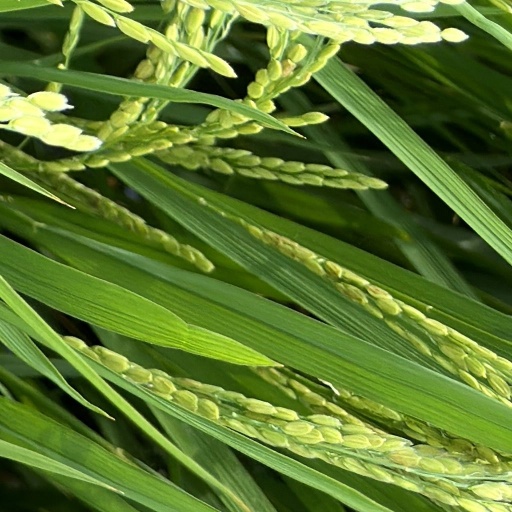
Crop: rice